Miguel Maria Giambelli

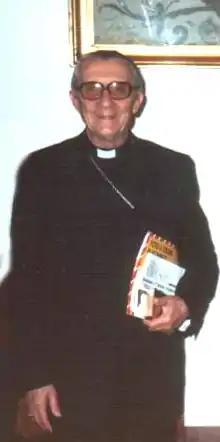
Bishop Giambelli in 1990

Miguel Maria Giambelli (March 23, 1920 – December 26, 2010) was a Brazilian prelate of the Roman Catholic Church.